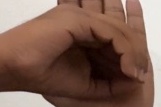
ASL sign: 0